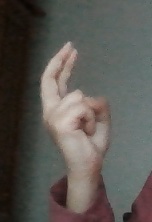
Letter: zay